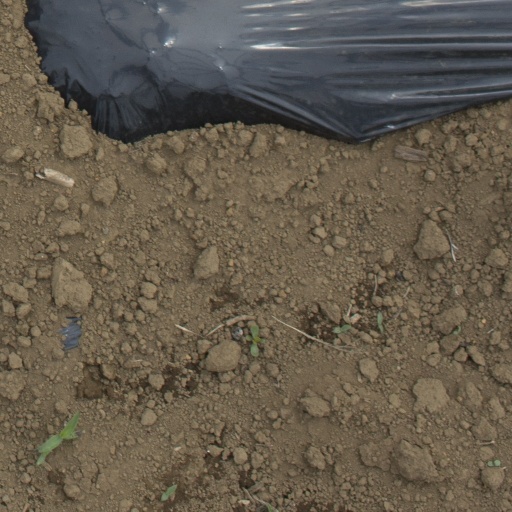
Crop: Jerusalem artichoke